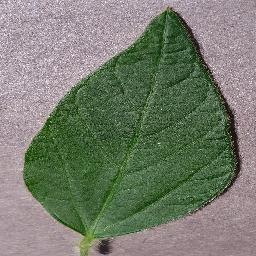
Label: Soybean___healthy